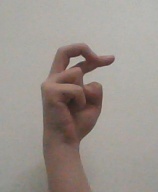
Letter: zay